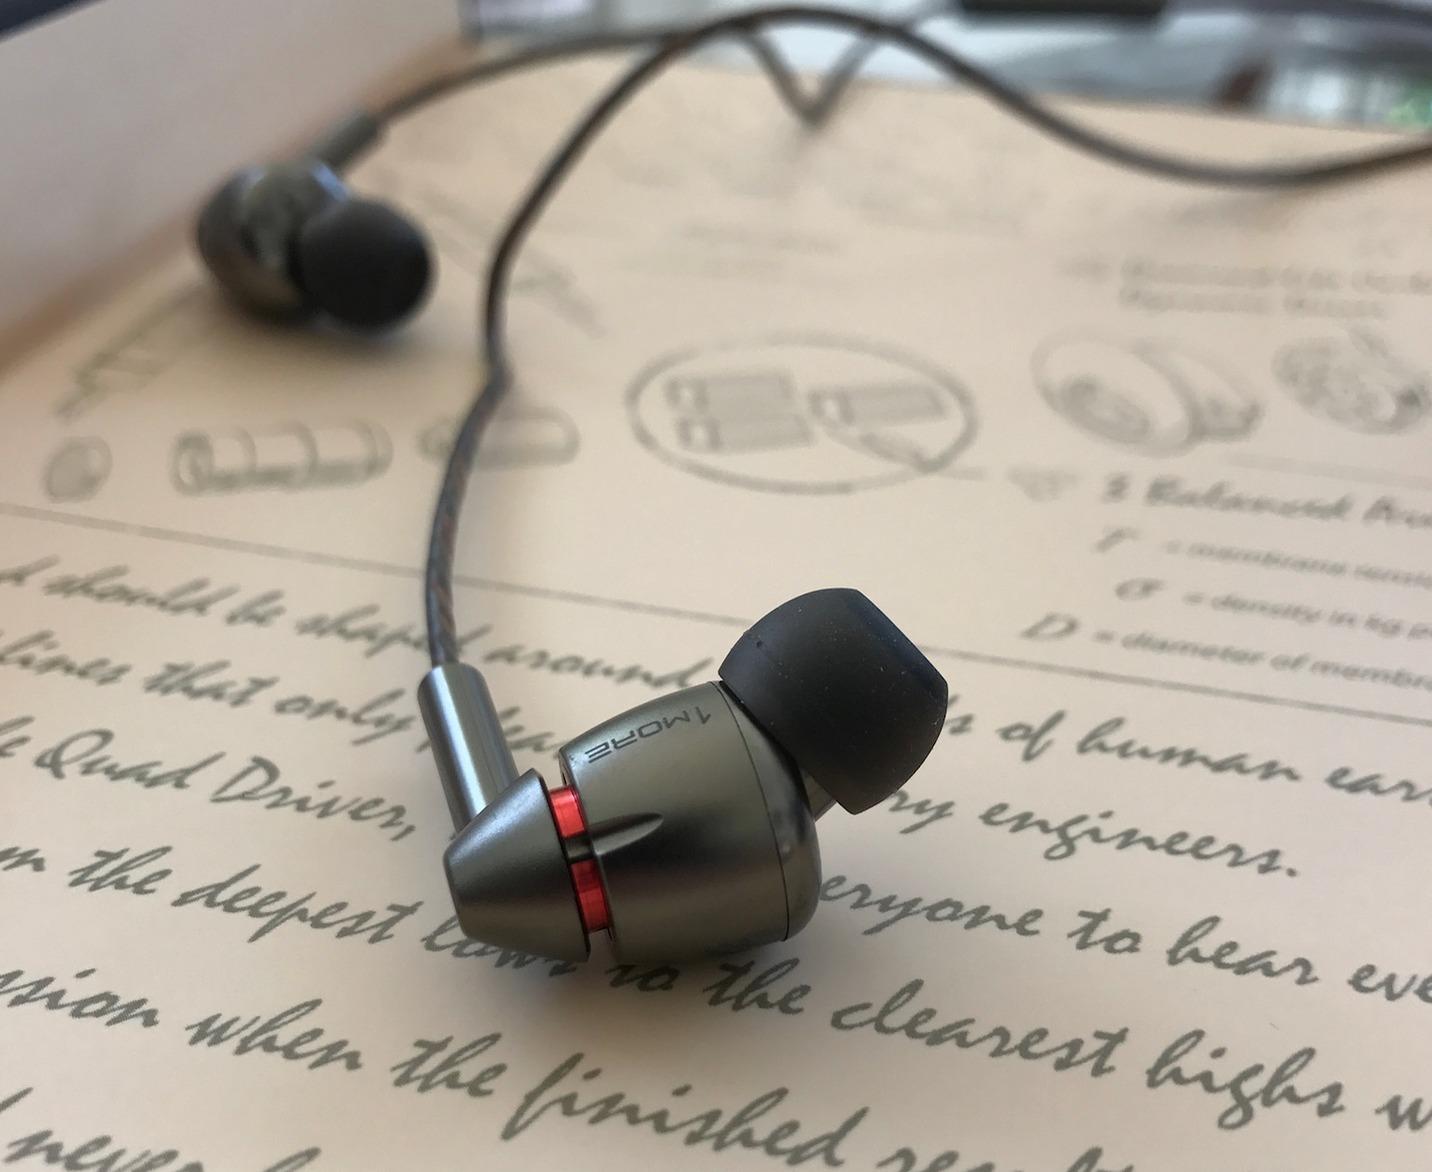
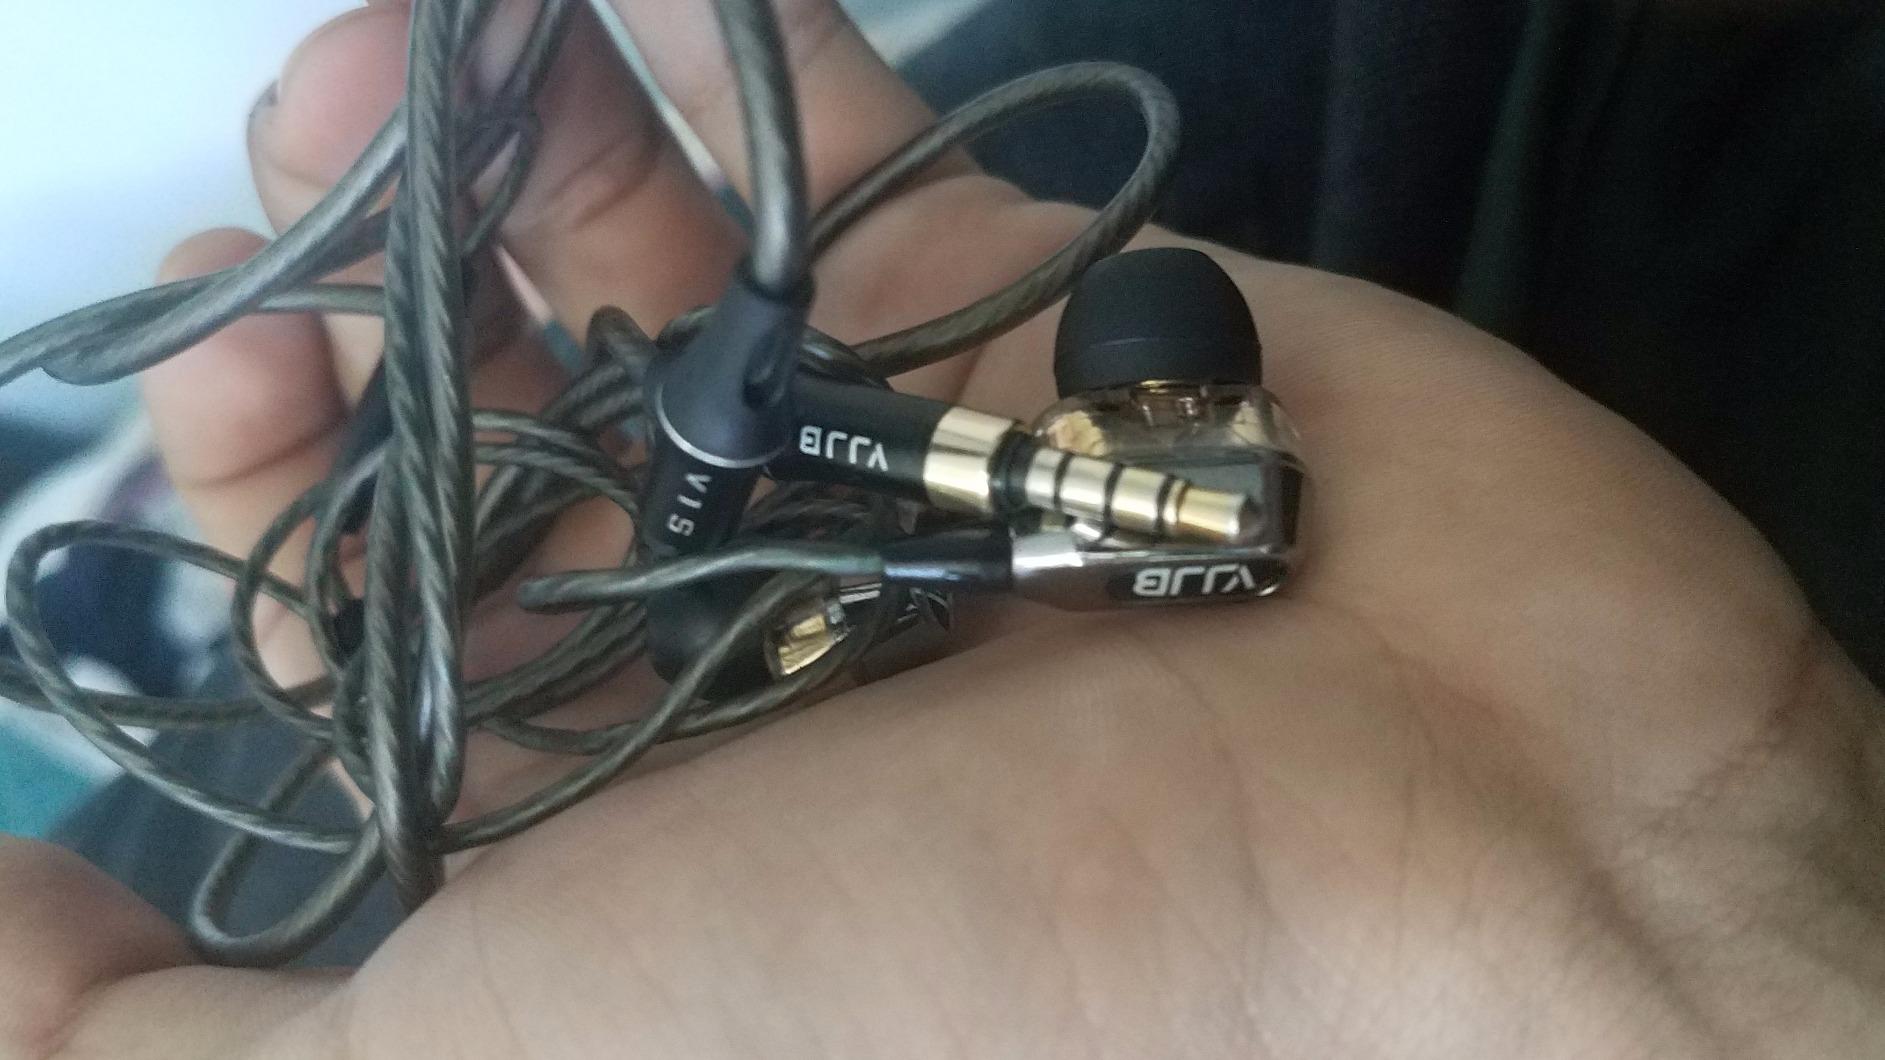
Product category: headphones
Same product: no